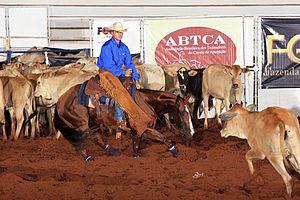
L'équitation western est une équitation qui s'est développée dans l'Ouest des États-Unis au XIXᵉ siècle. Historiquement, elle était avant tout une équitation de travail pratiquée sur les ranchs par les cow-boys. Elle est aussi désormais une équitation de loisir et de compétition.